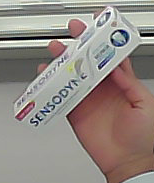
Product: sensodyne_toothpaste